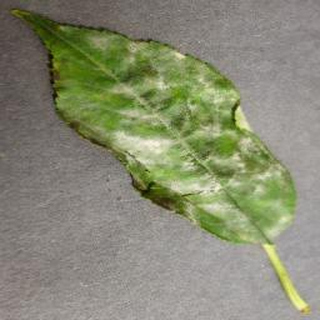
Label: cherry_powdery_mildew